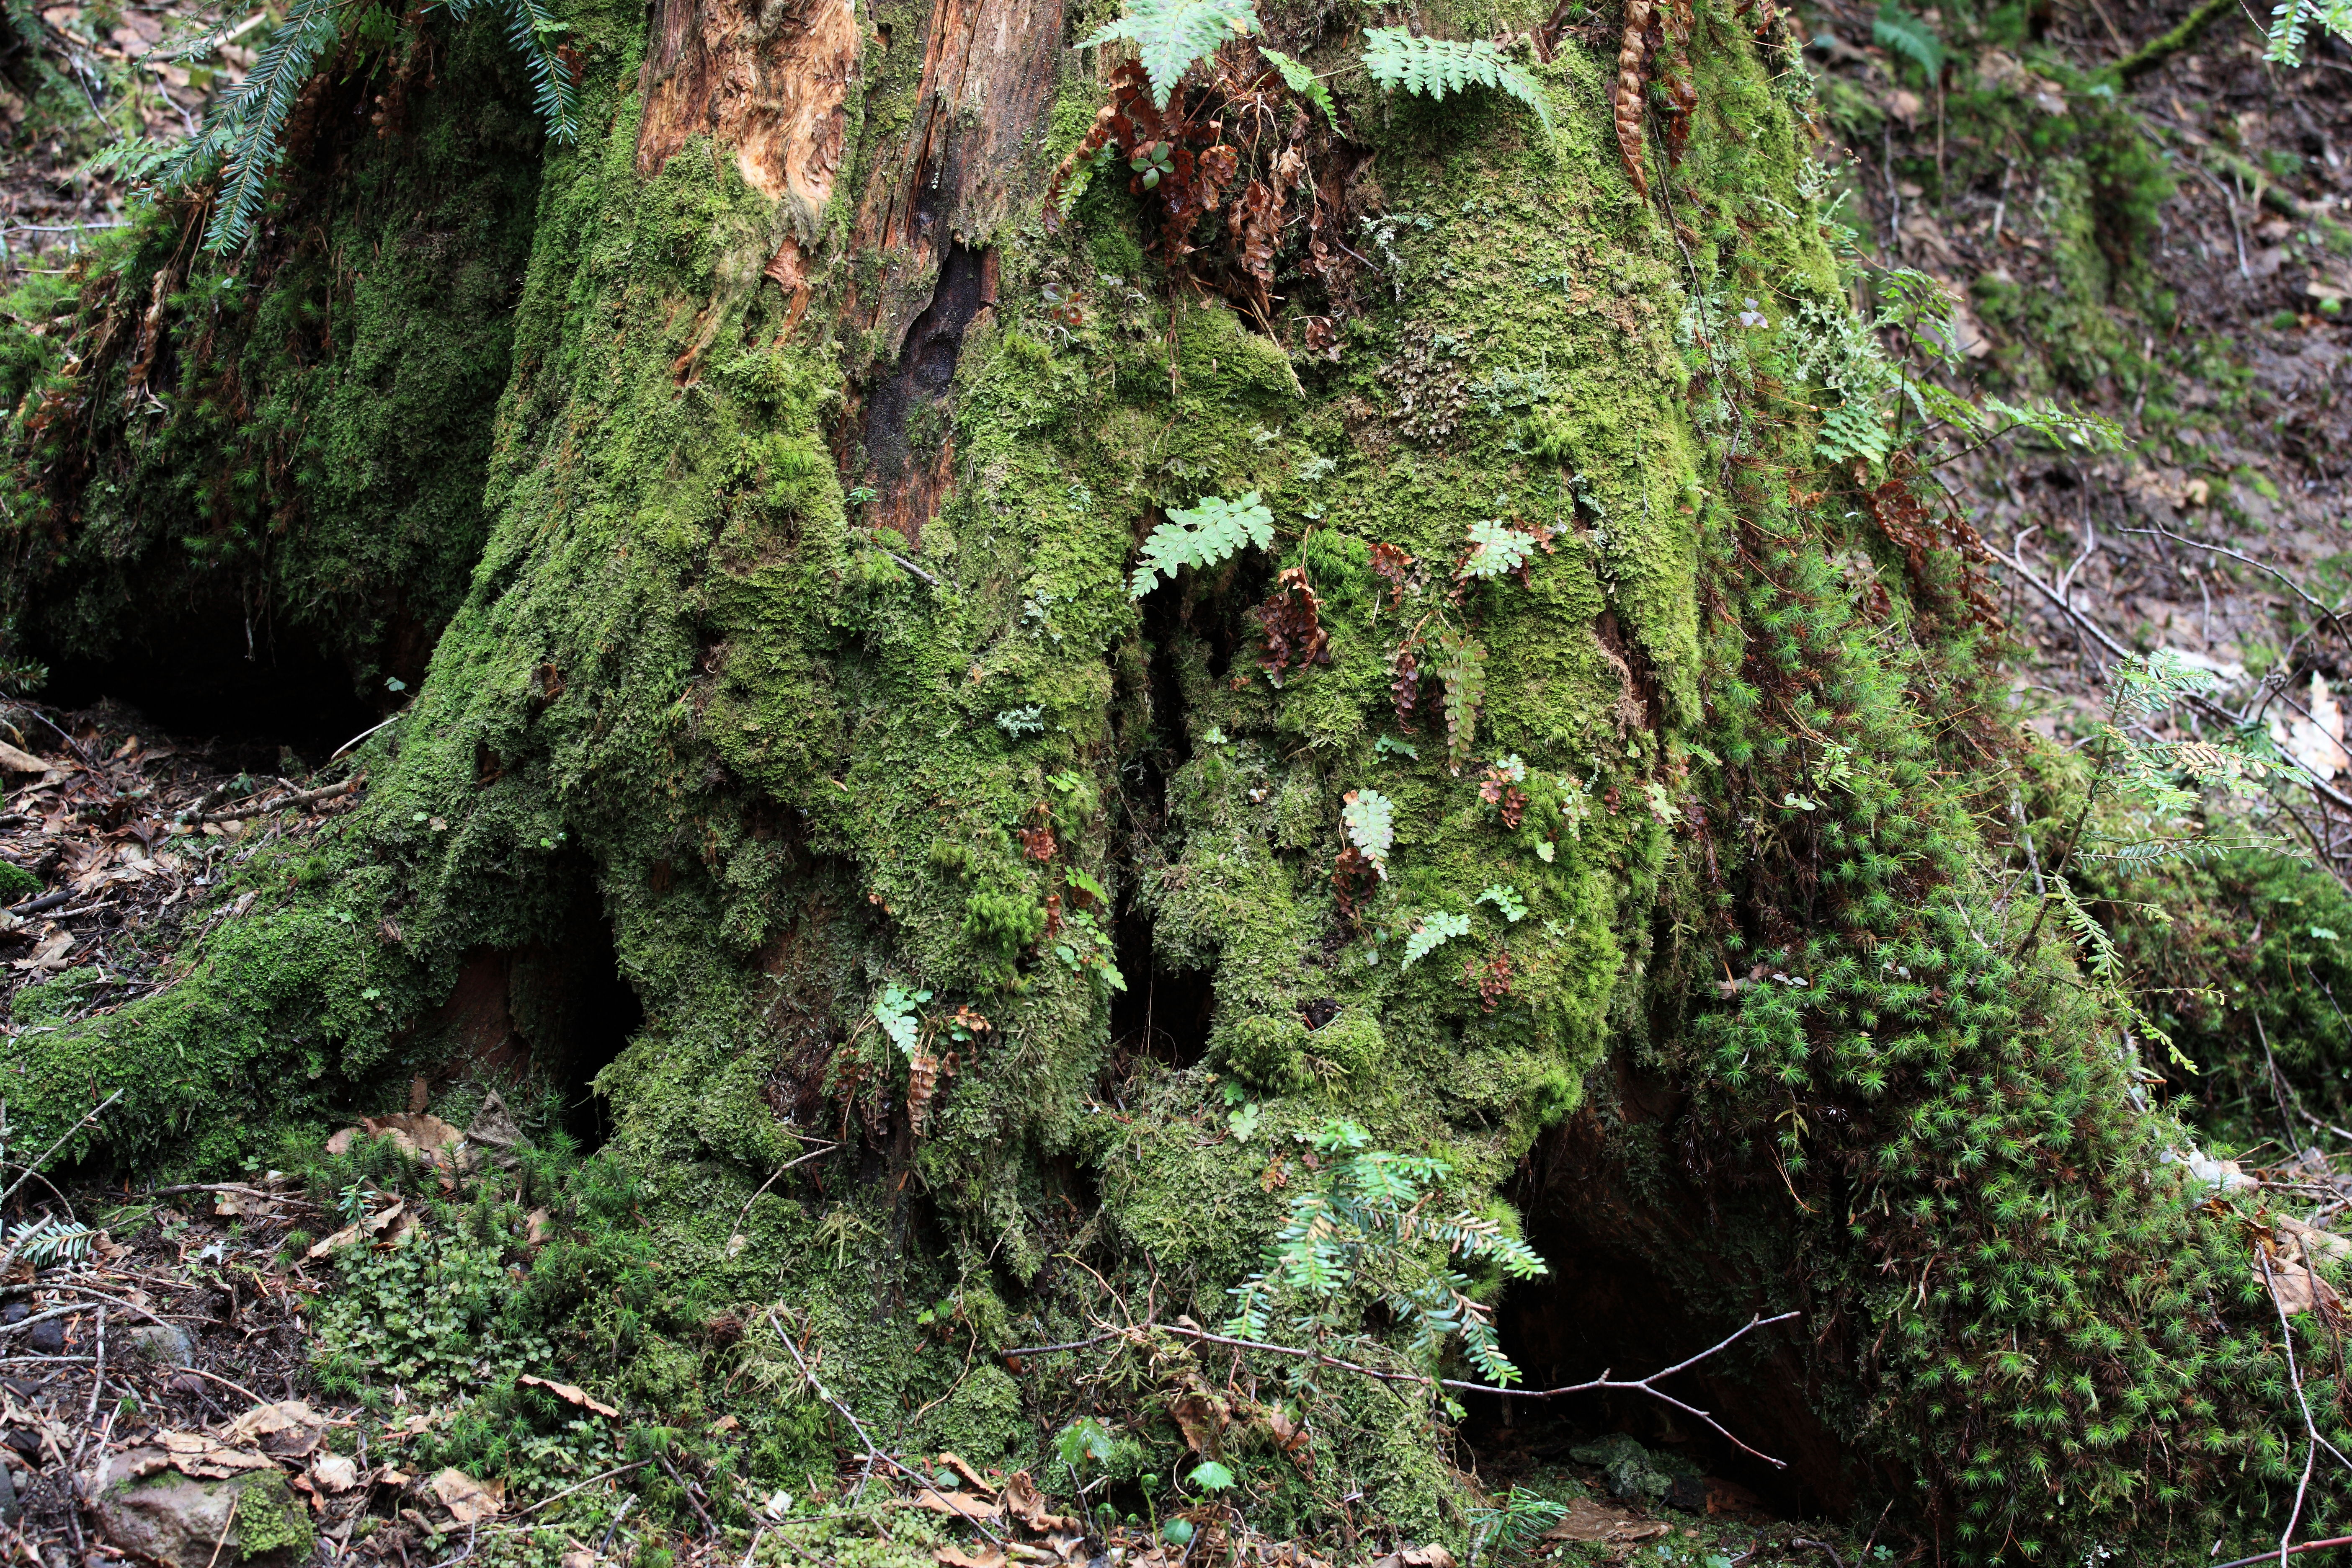
tree, forest, wilderness, plant, flower, trunk, moss, green, high, jungle, flora, cool image, spruce, vegetation, rainforest, 5d, hires, woodland, habitat, i, tone, markii, ecosystem, hi, res, resolution, gunma, katashina, old growth forest, natural environment, woody plant, temperate coniferous forest, land plant, non vascular land plant